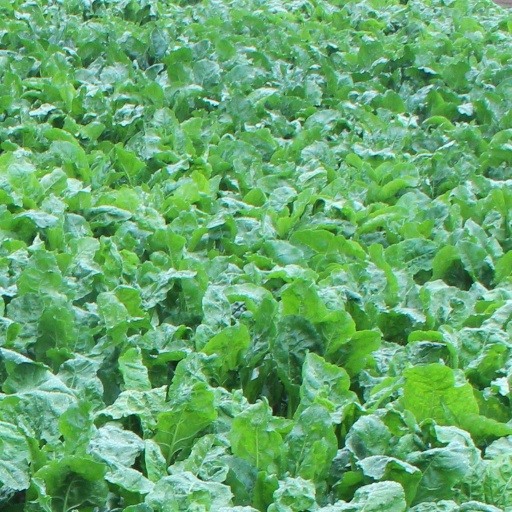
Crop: sugar beet